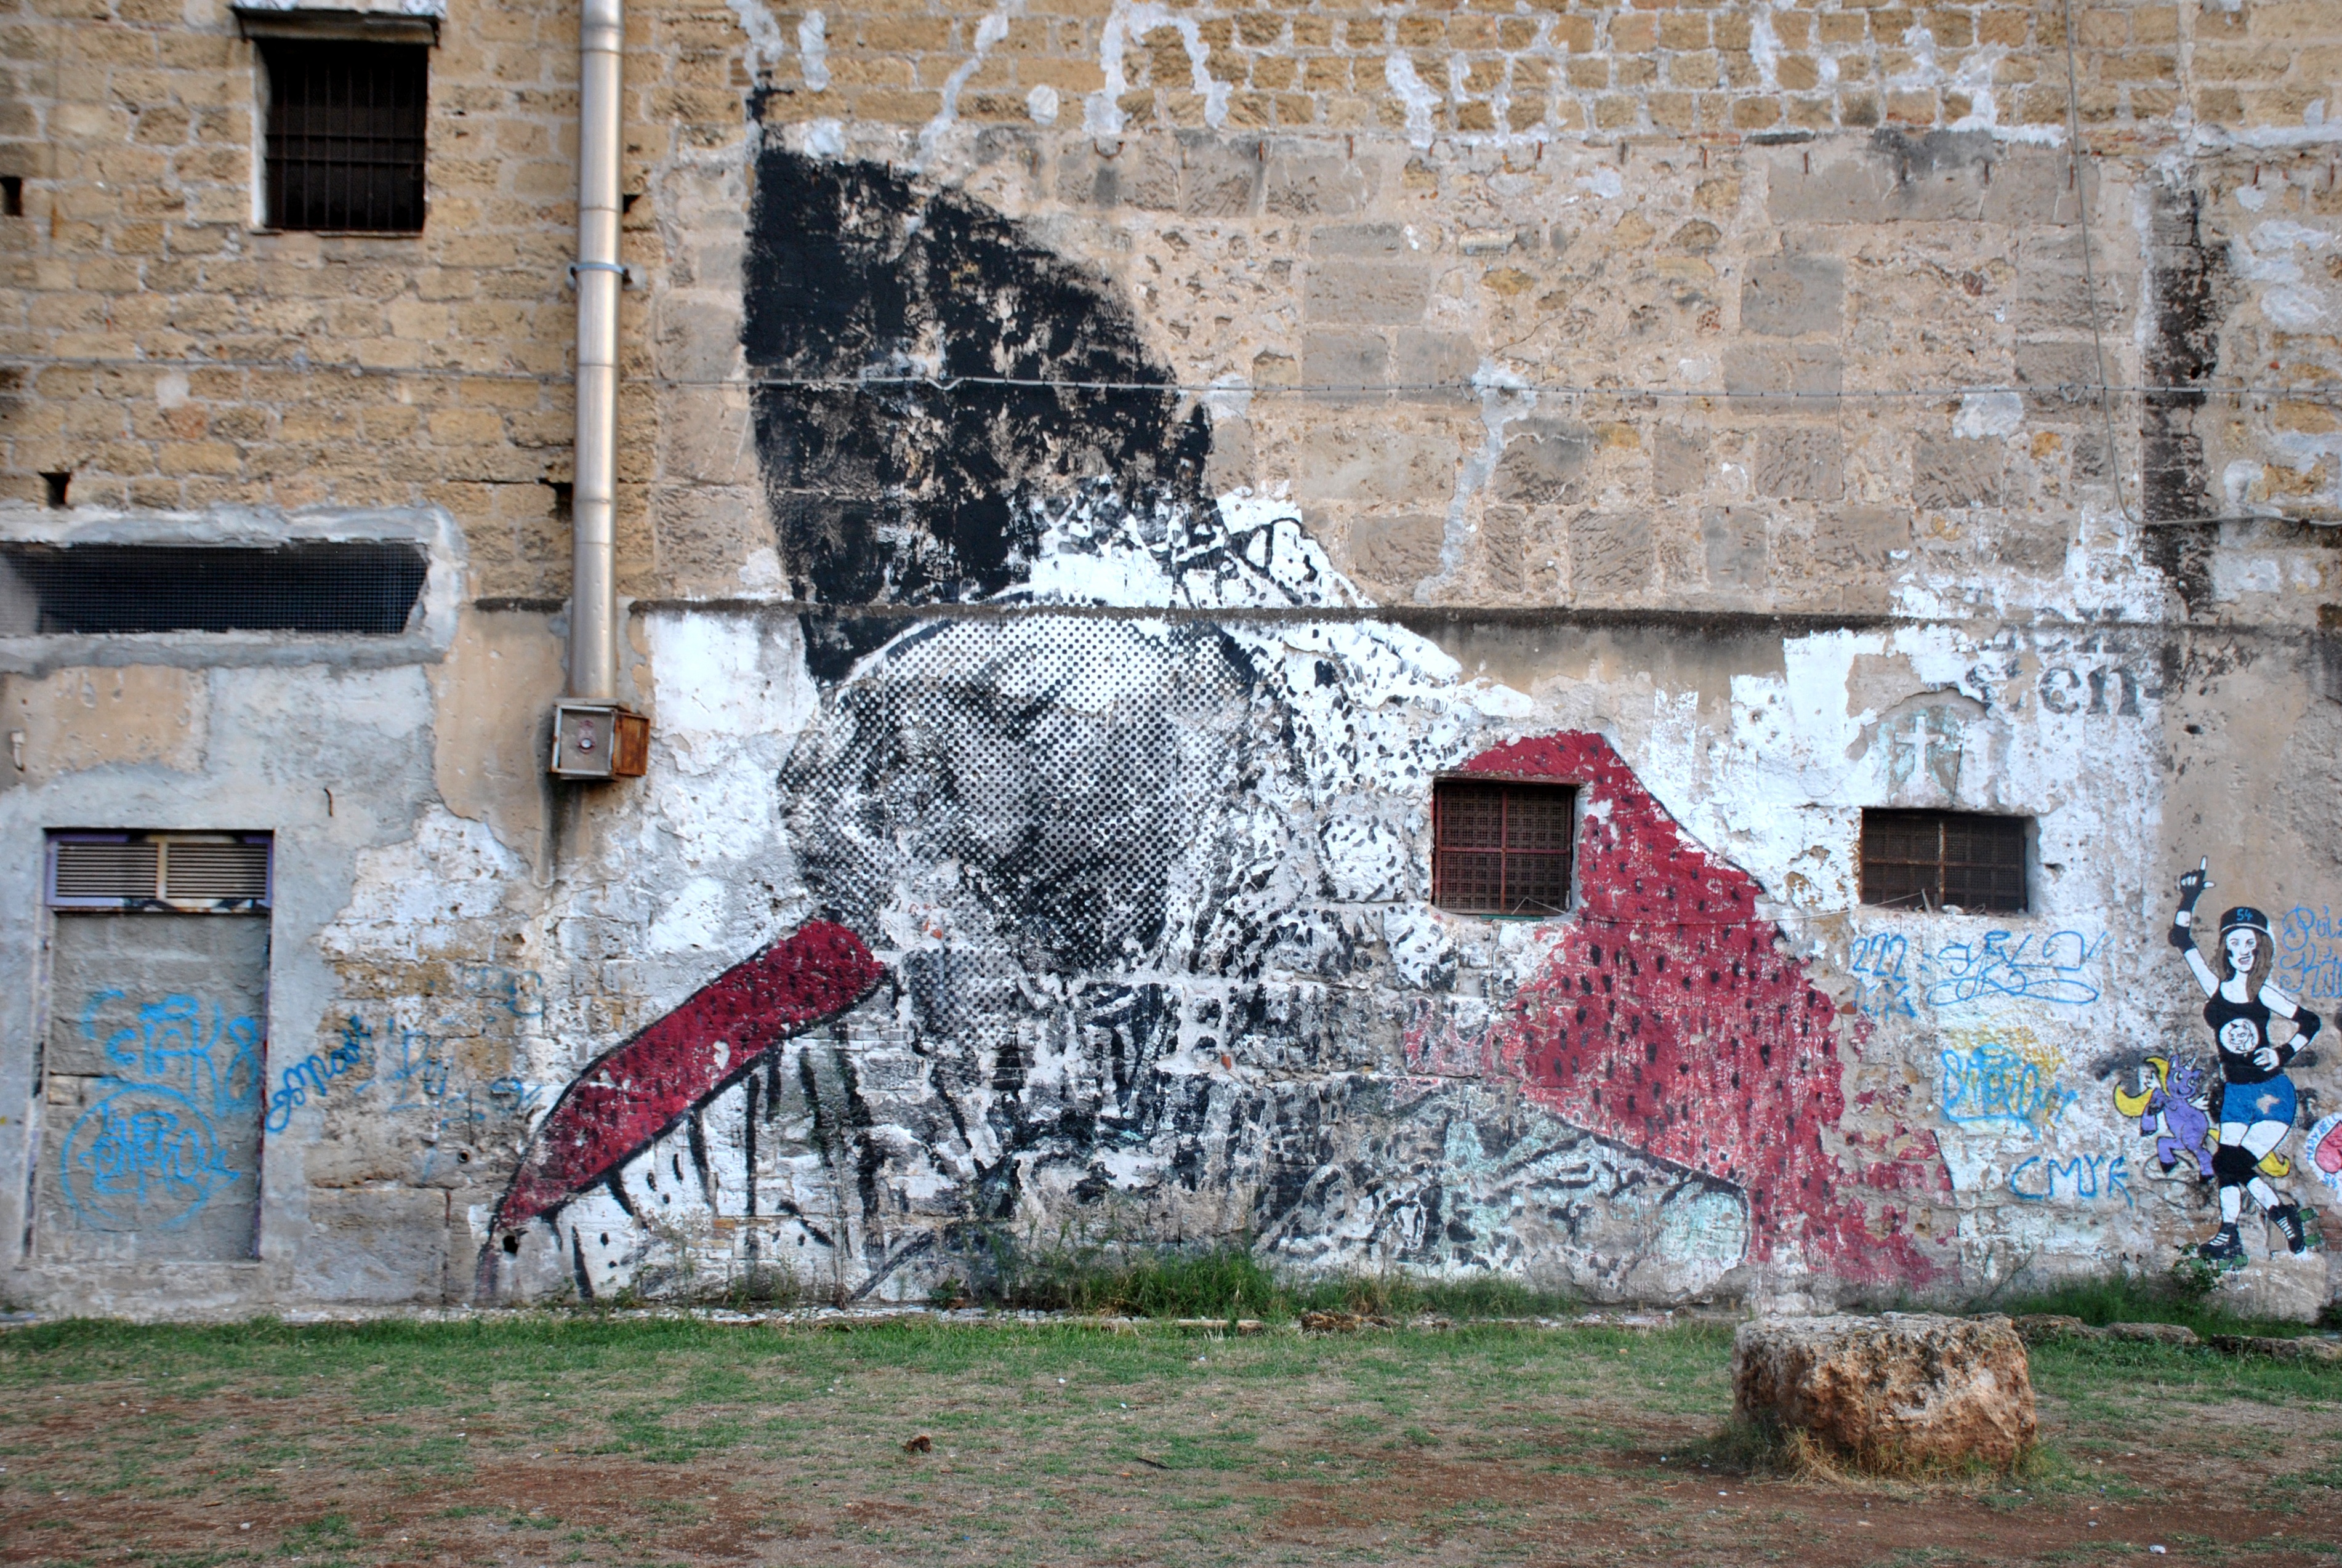
street, wall, graffiti, street art, art, mural, neighbourhood, urban area